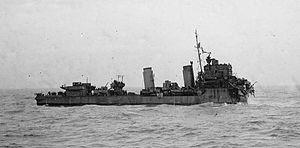
Le HMS Express est un destroyer de classe E lancé pour la Royal Navy en 1934.